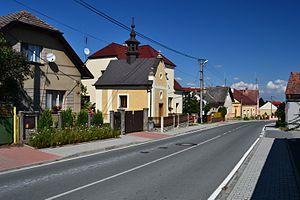
Horní Bělá est une commune du district de Plzeň-Nord, dans la région de Plzeň, en République tchèque. Sa population s'élevait à 566 habitants en 2019.